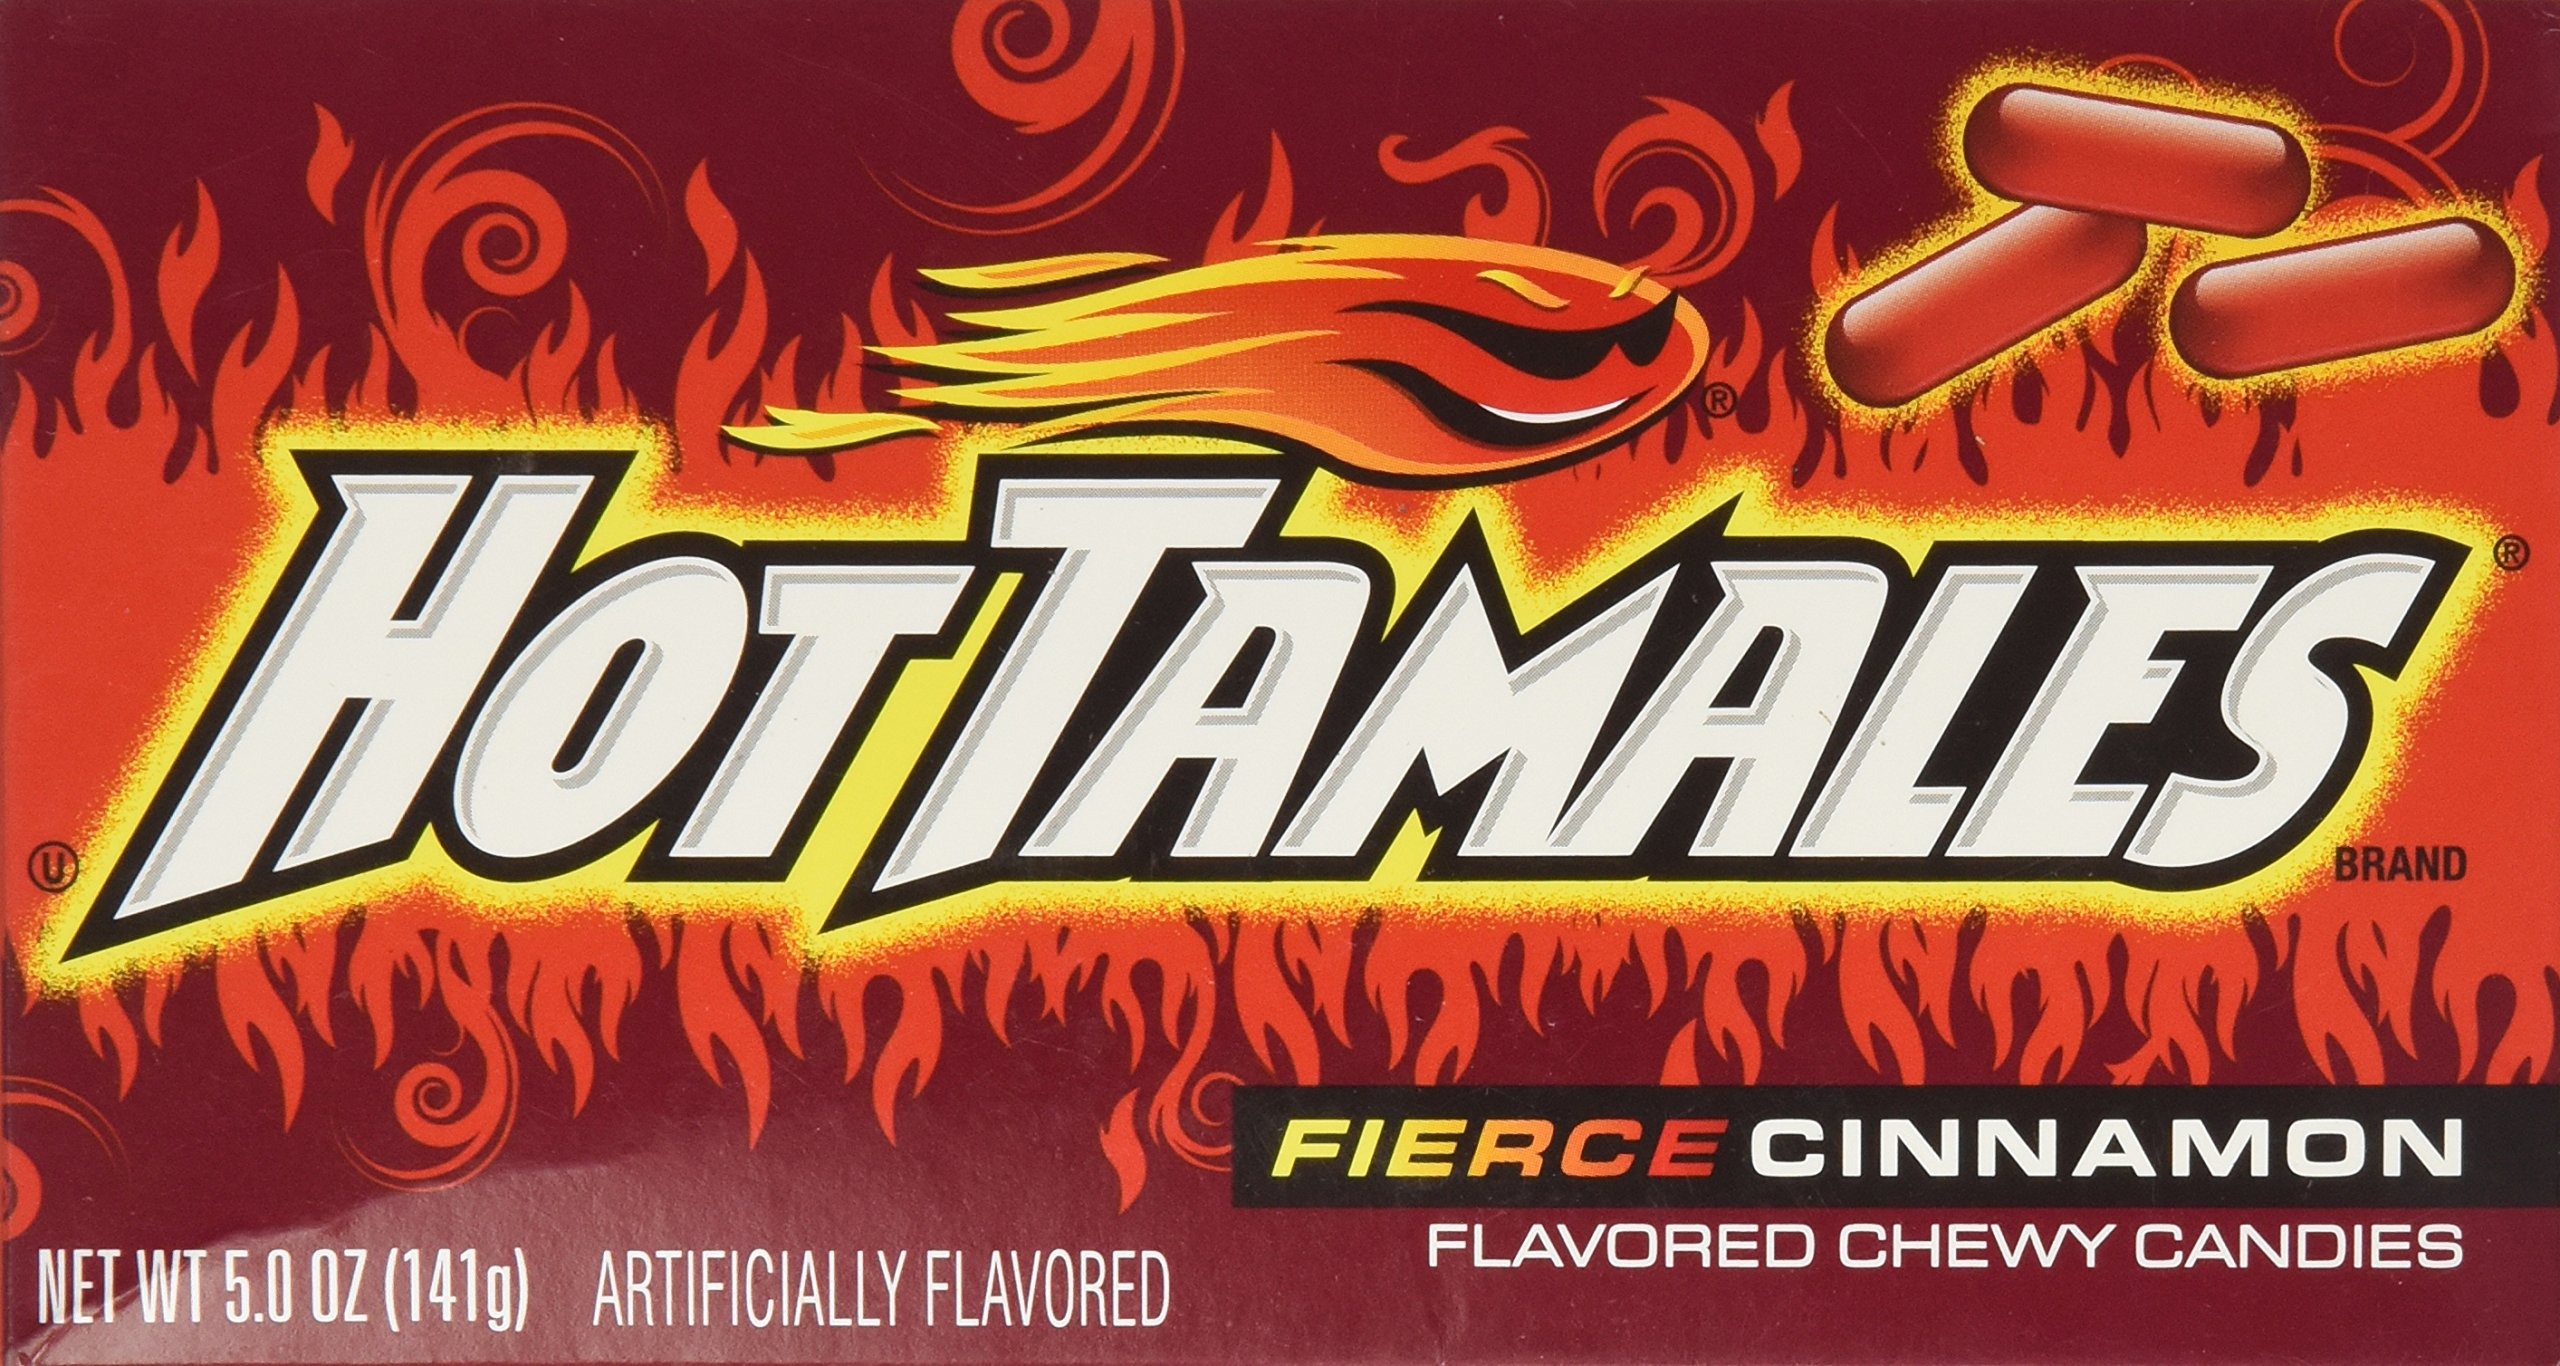
Item Name: Hot Tamales, Cinnamon Flavored Candy, 5 oz
Bullet Point 1: Hot Tamales Cinnamon Candy is a tasty way to satisfy your sweet tooth
Bullet Point 2: It has a spicy flavor for an added kick.
Bullet Point 3: Artificially flavored
Value: 5.0
Unit: Ounce

Price: 2.09